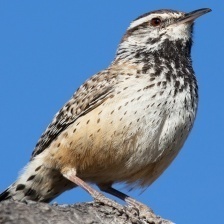
Species: CACTUS WREN
Scientific name: CAMPYLORHYNCHUS BRUNNEICAPILLUS